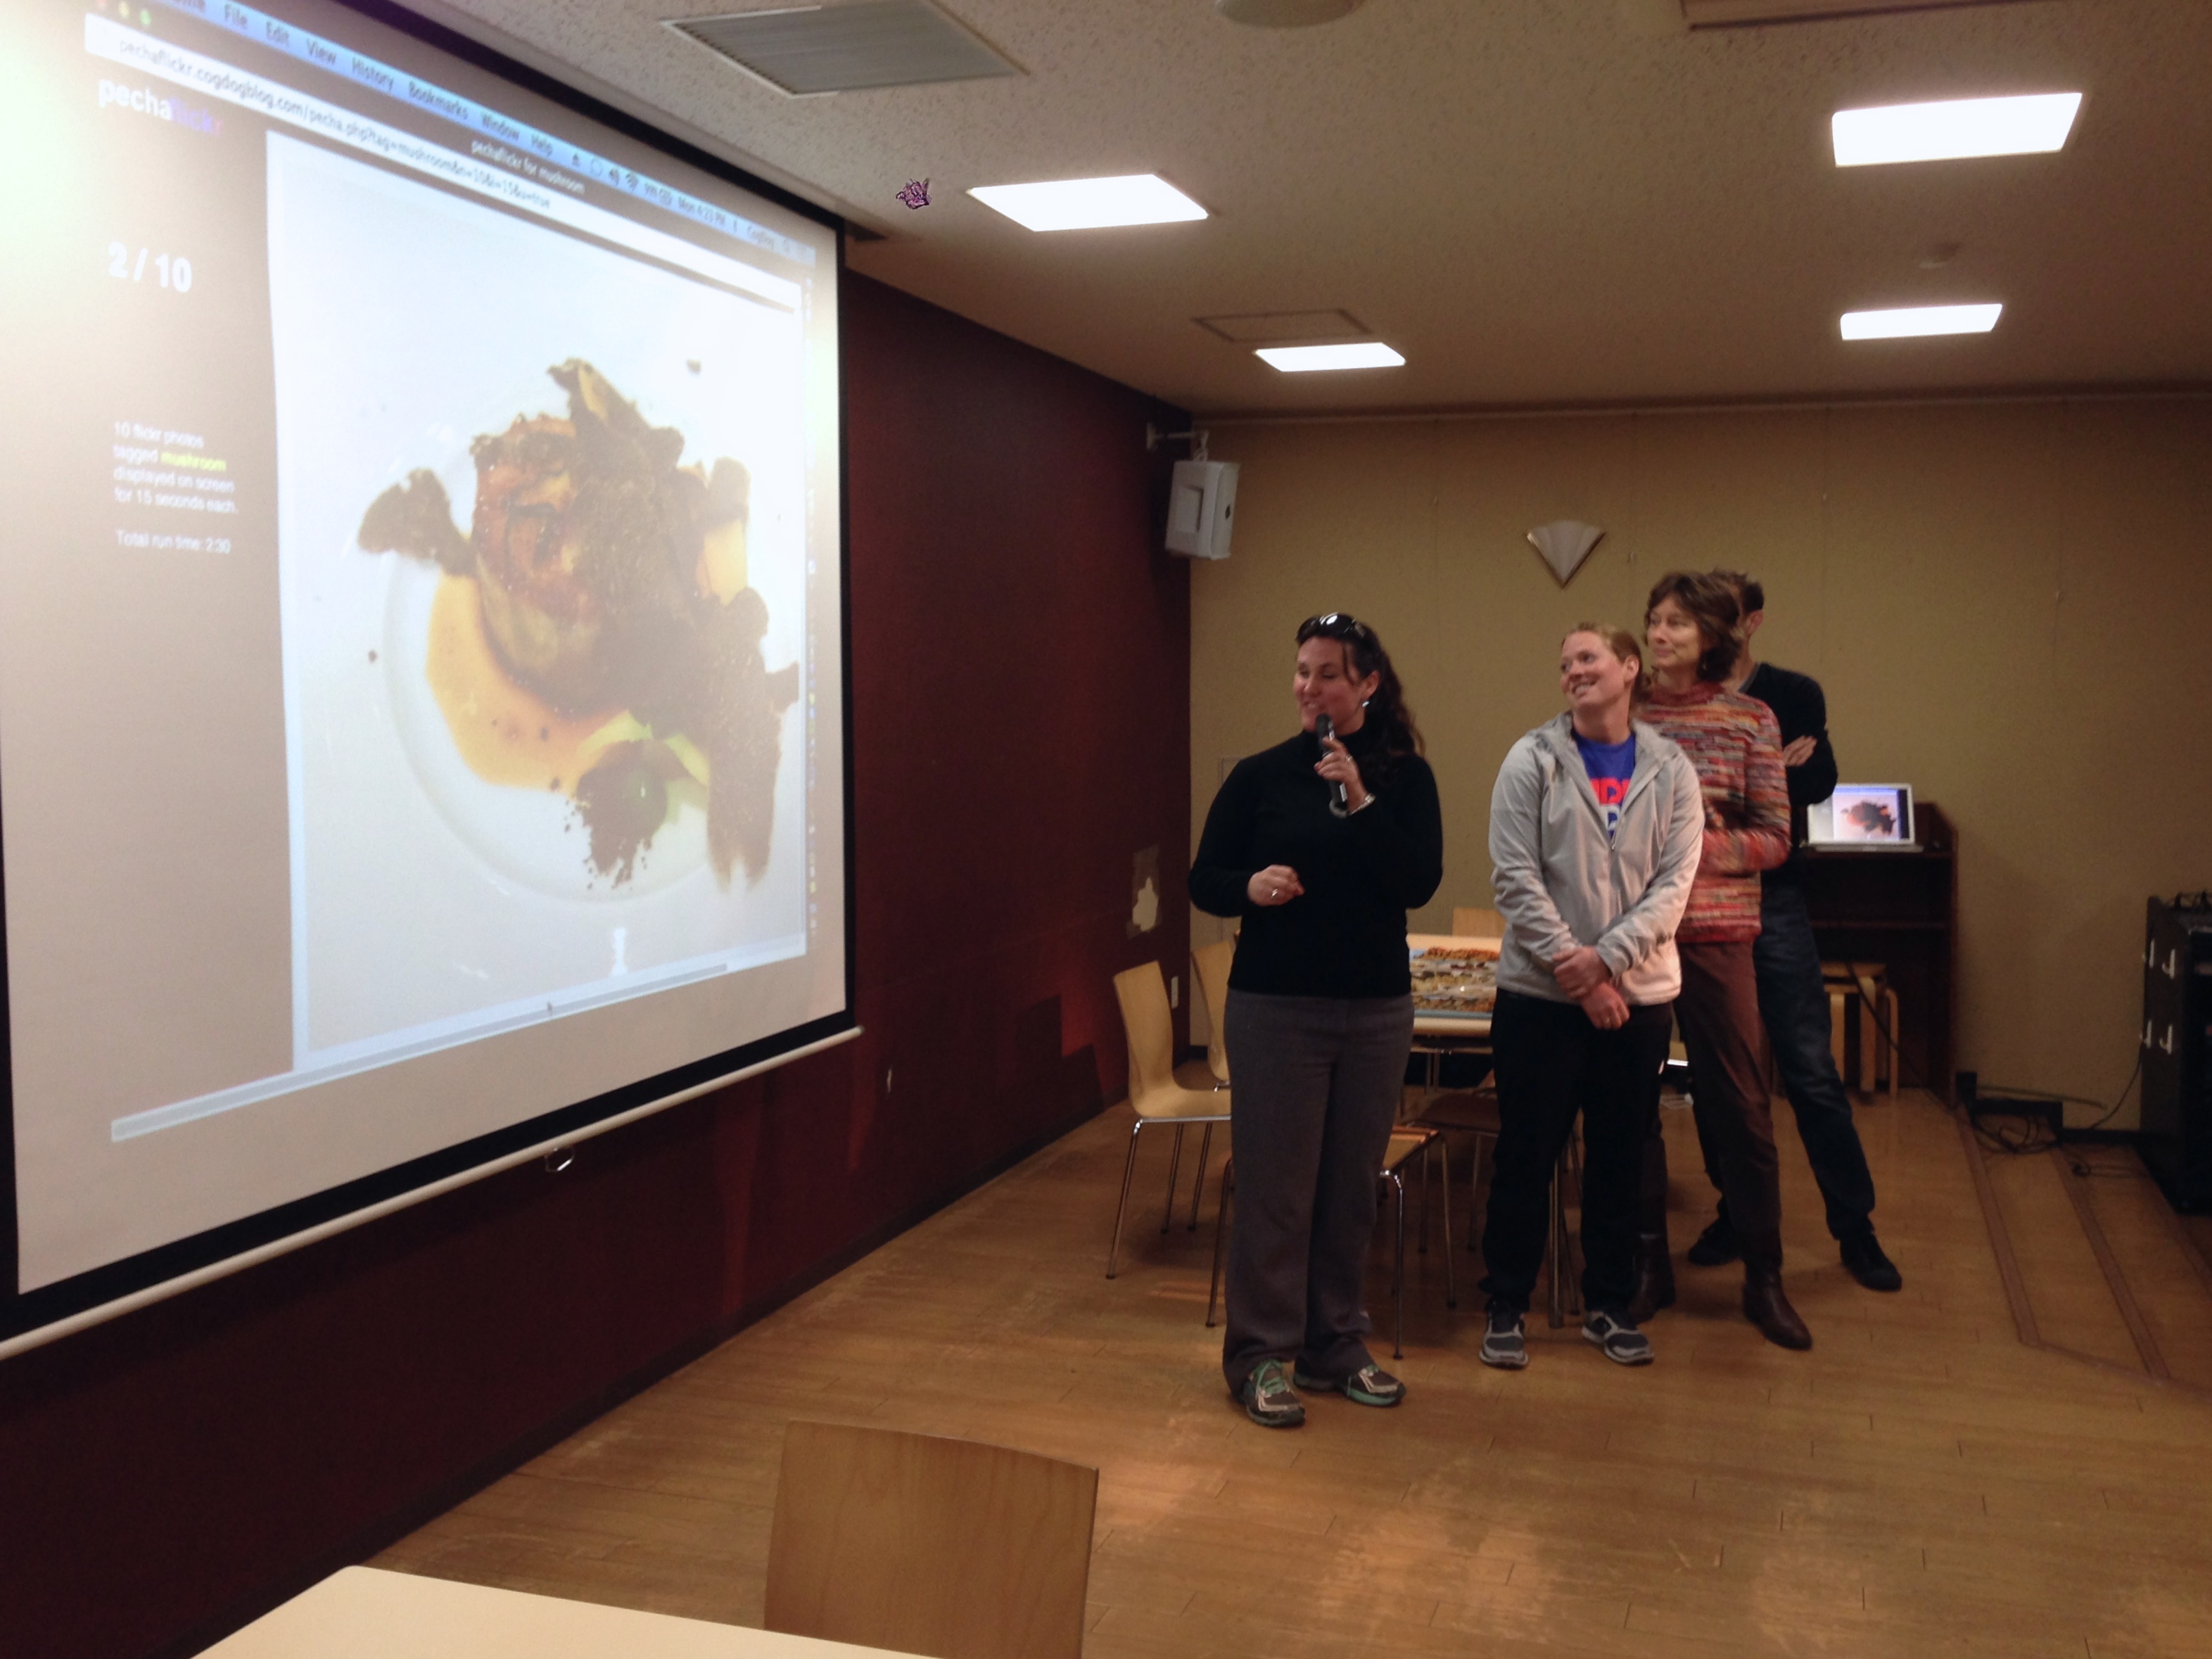
art, design, exhibition, academic conference